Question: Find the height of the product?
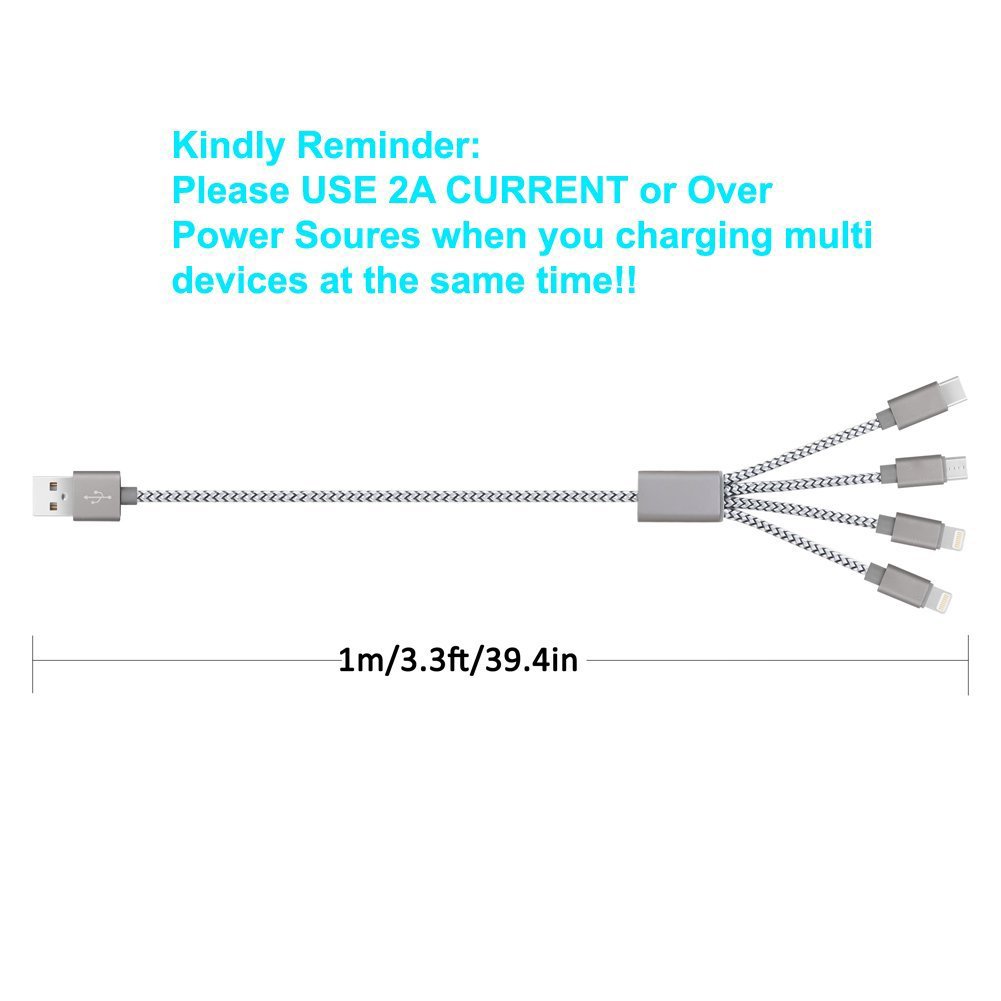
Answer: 1.0 metre